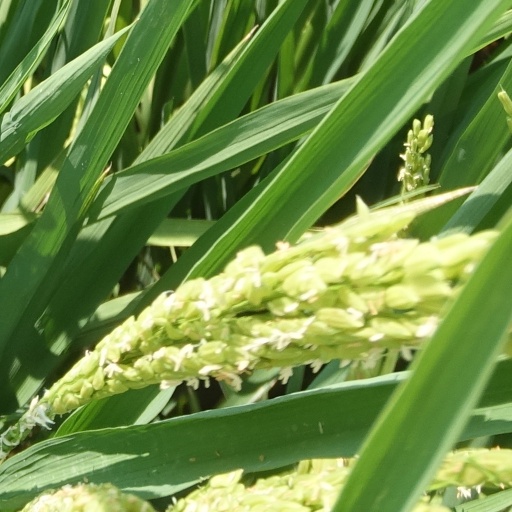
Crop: rice